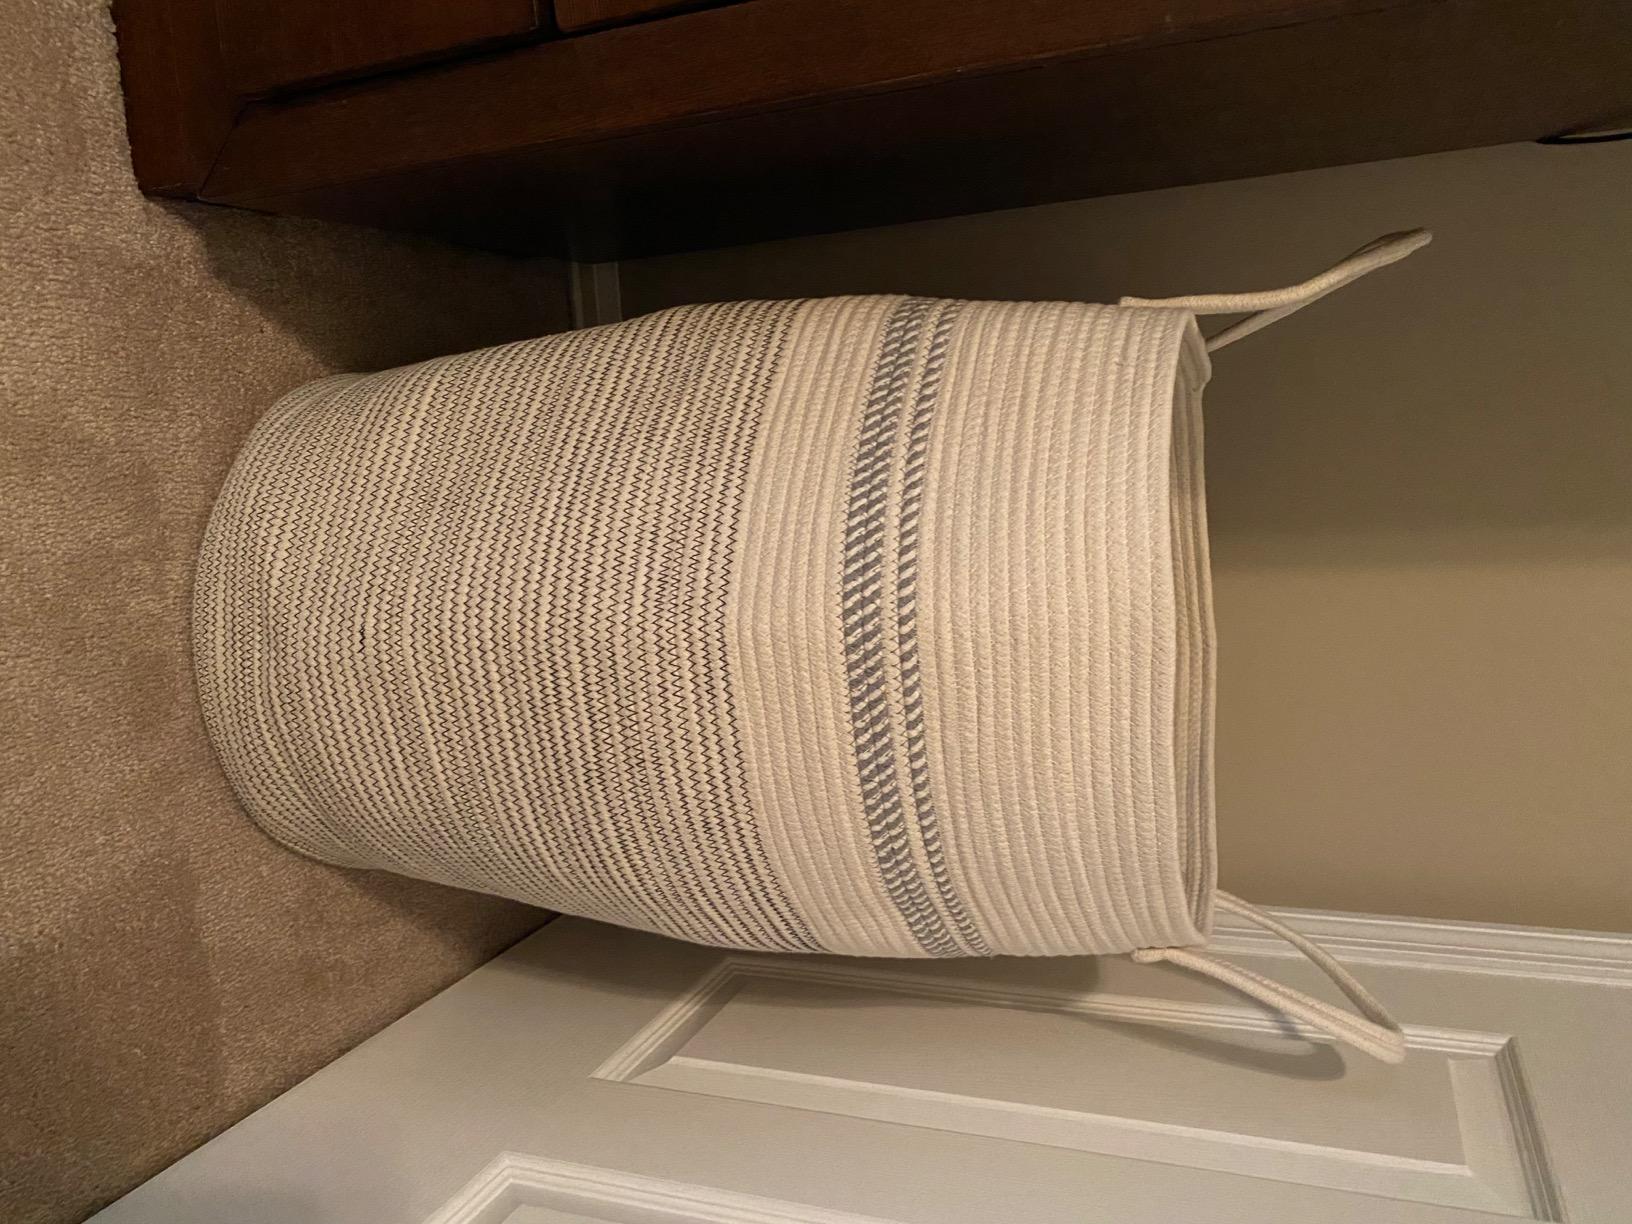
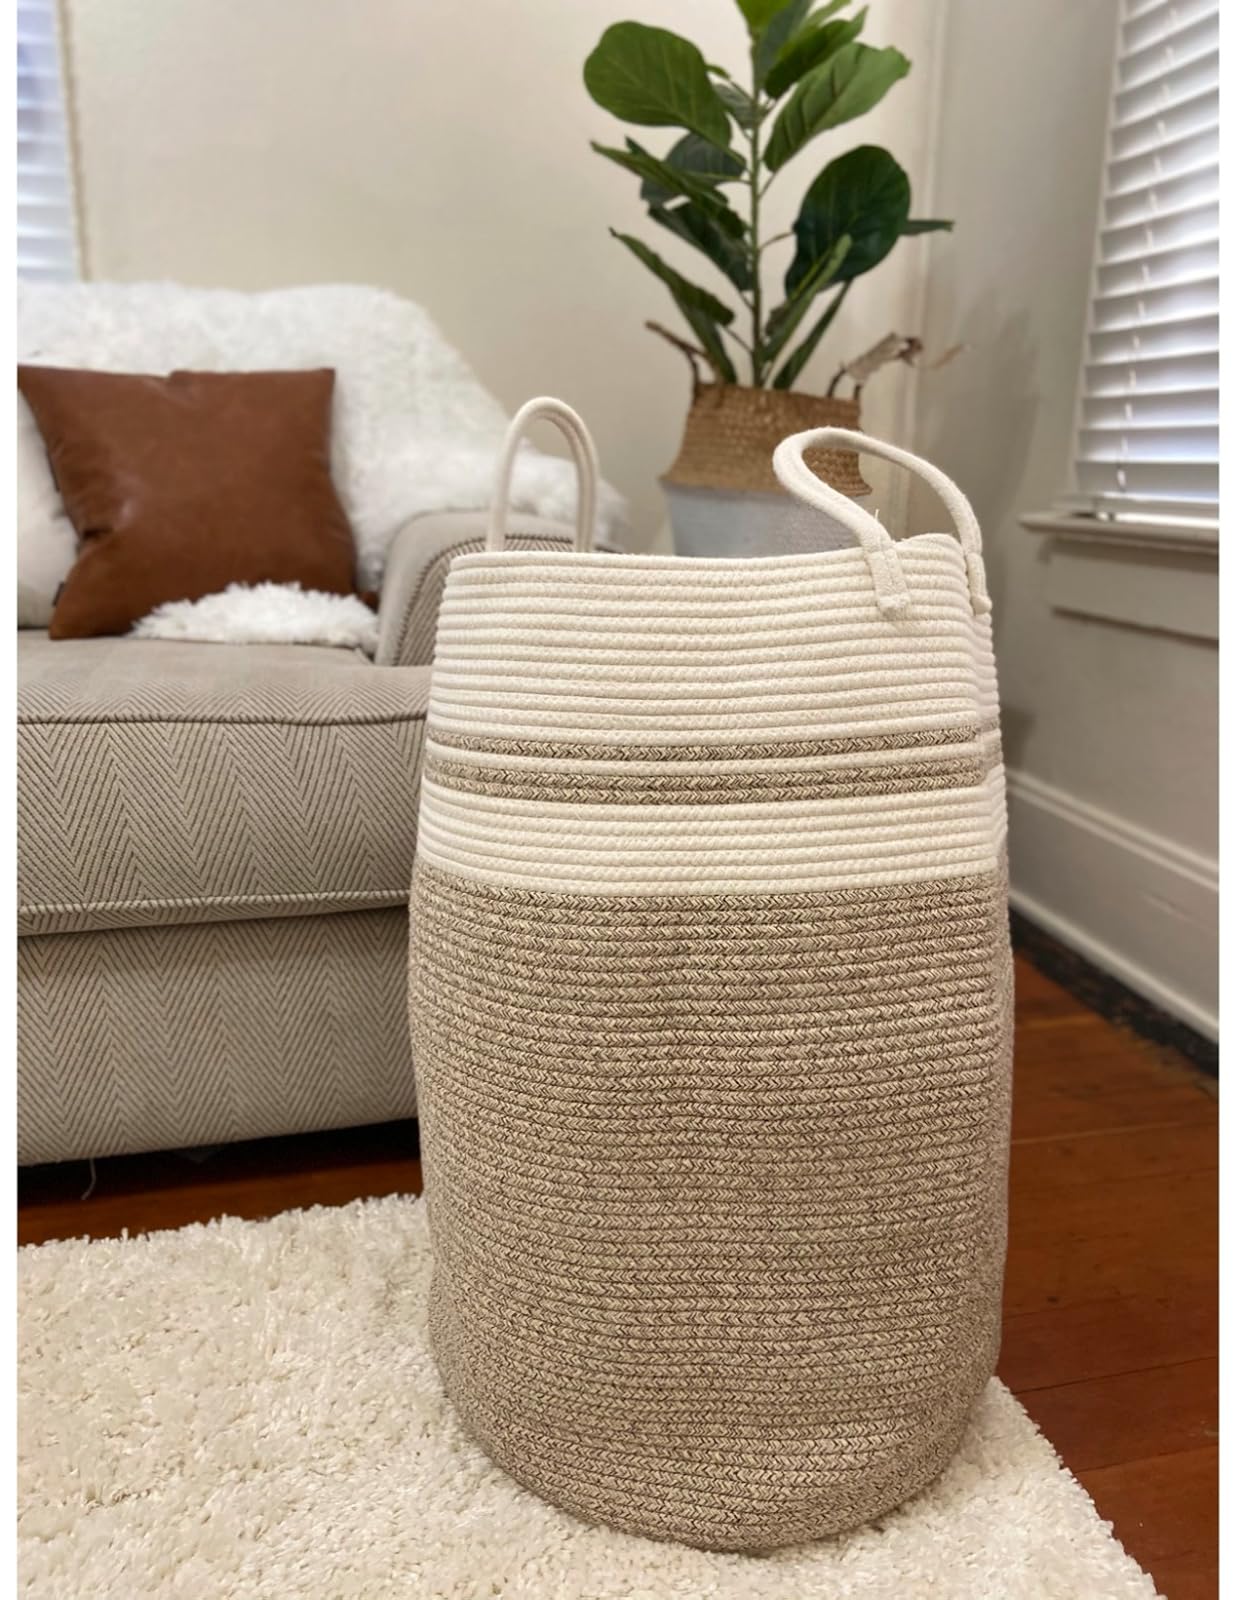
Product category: items_hamper
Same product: yes